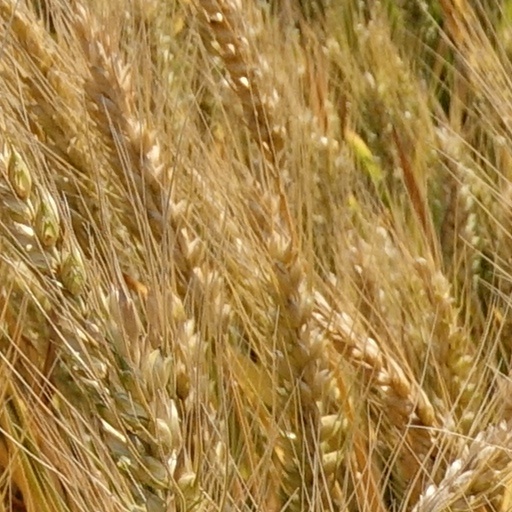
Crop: wheat